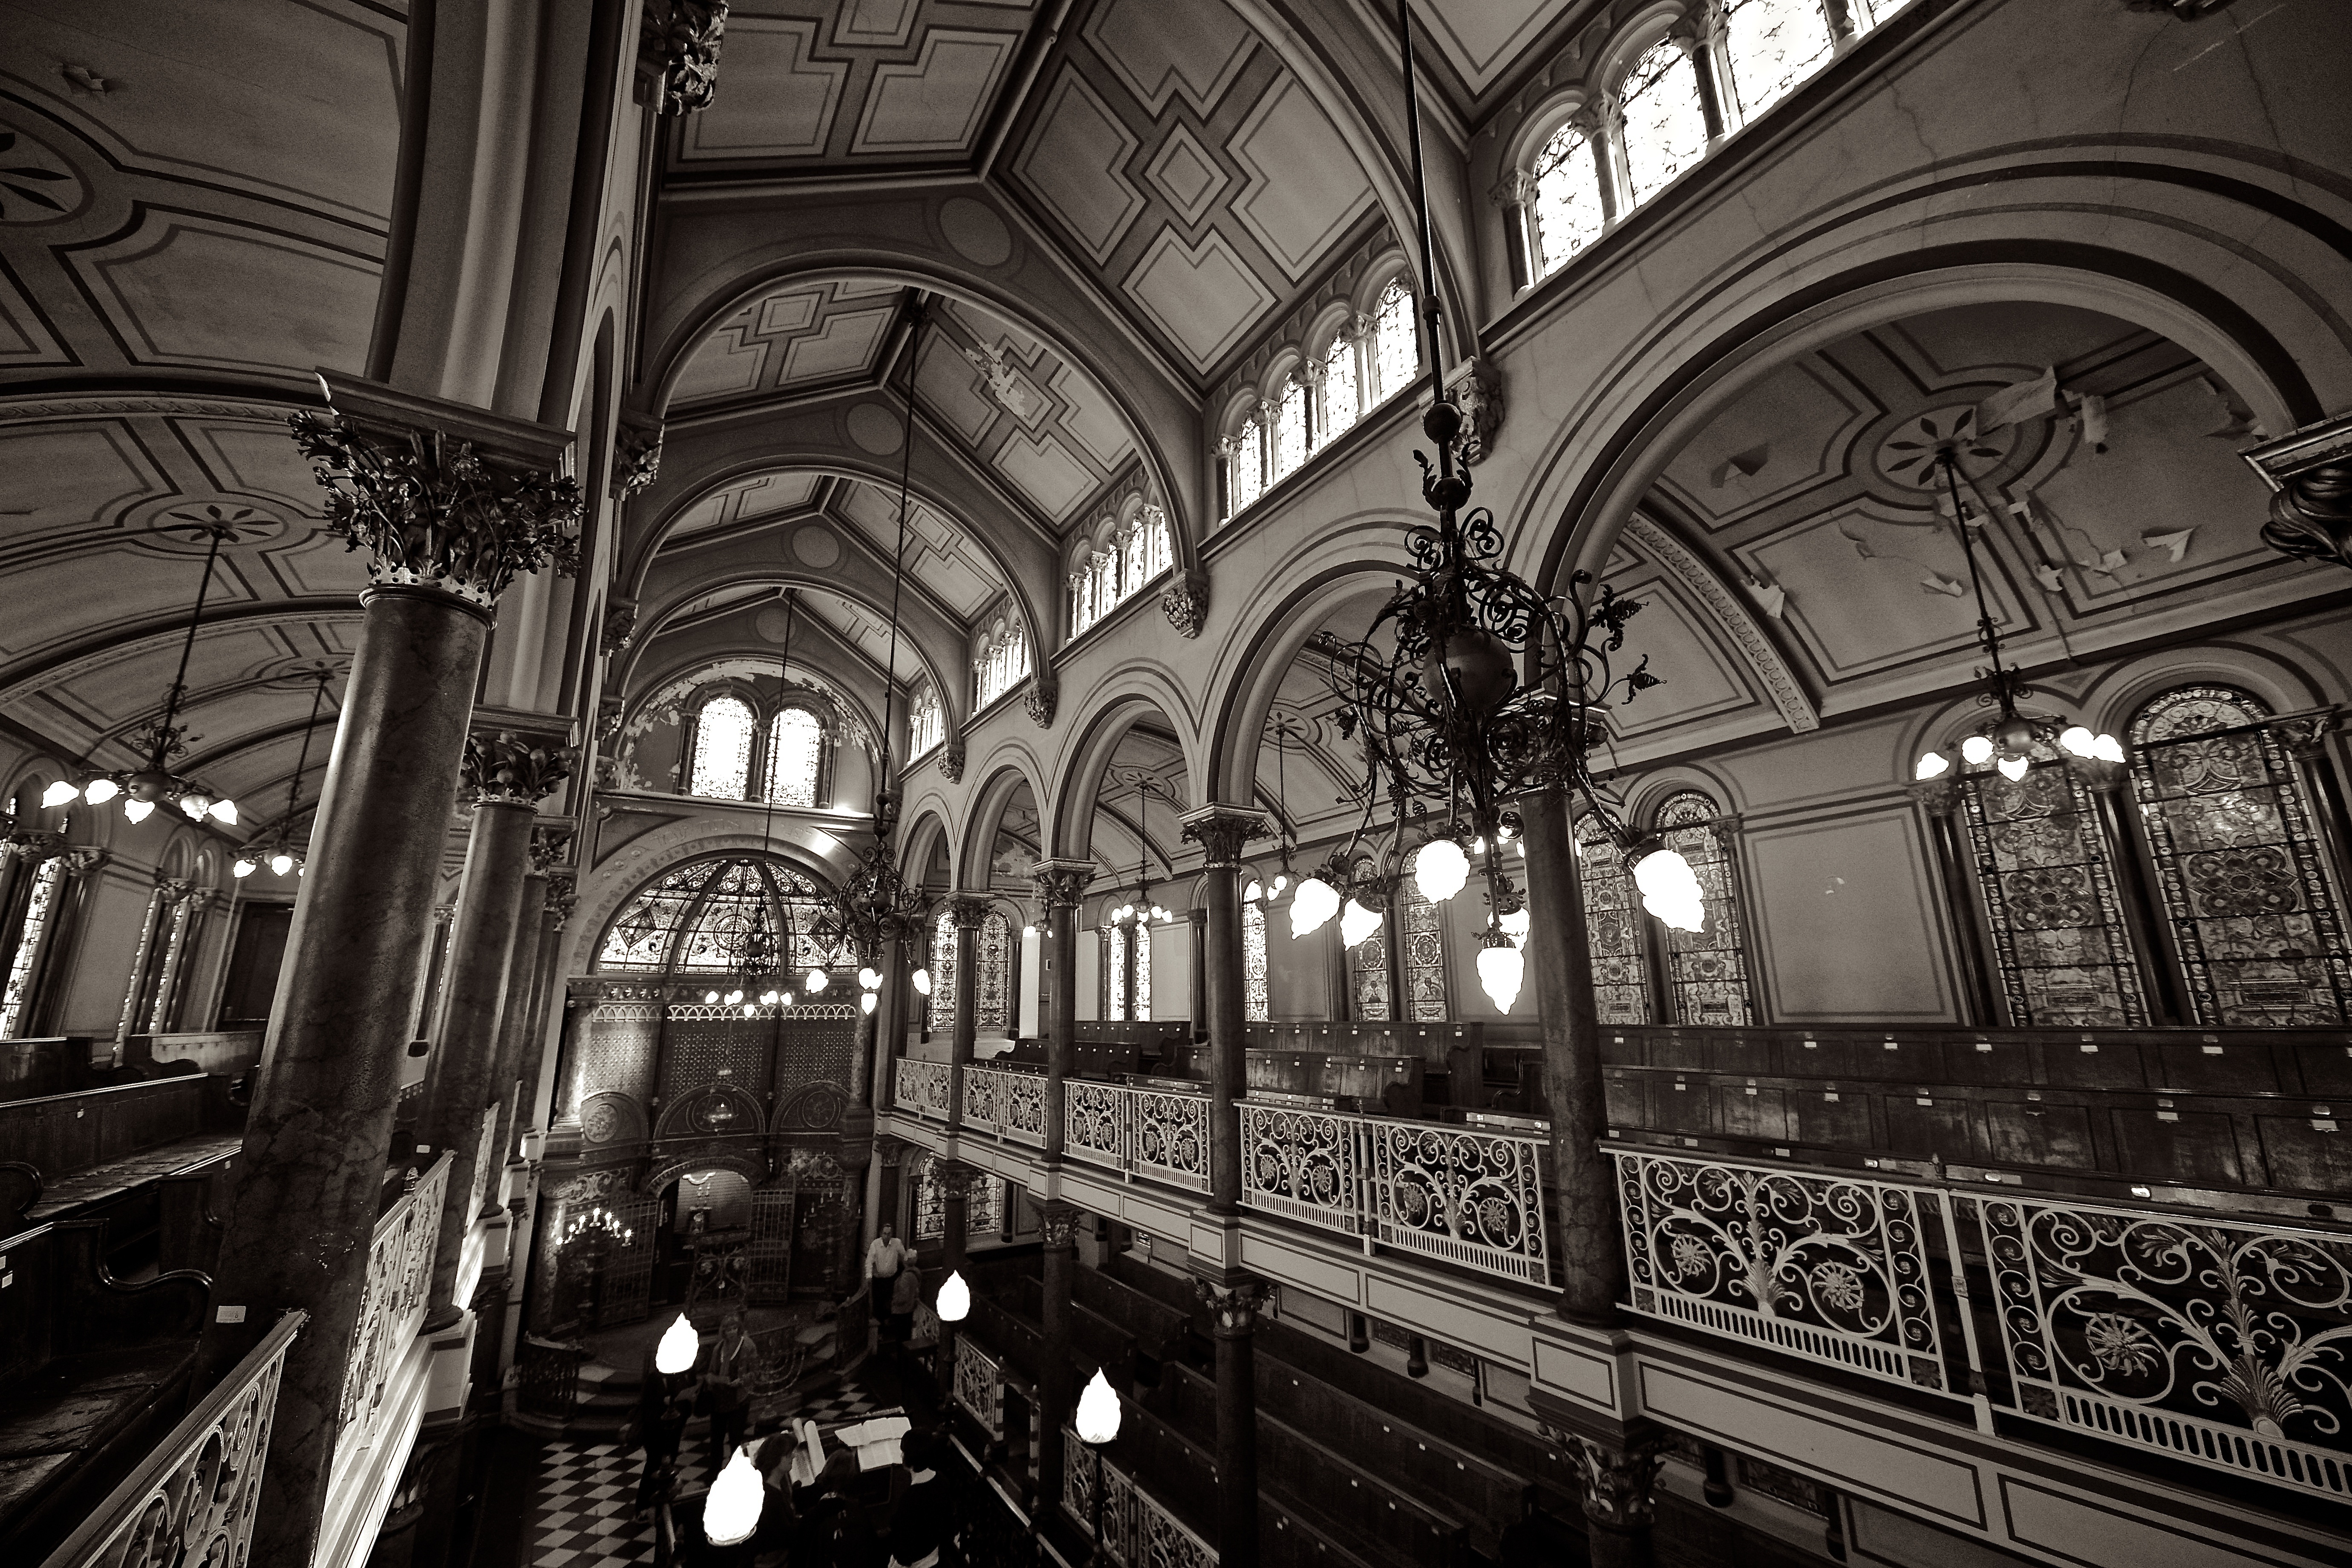
black and white, architecture, structure, building, old, transport, europe, hall, religion, darkness, church, historic, monochrome, public transport, religious, temple, faith, columns, symmetry, prayer, synagogue, culture, worship, holy, orthodox, tradition, traditional, god, israel, brighton, jewish, jew, judaism, hebrew, urban area, monochrome photography